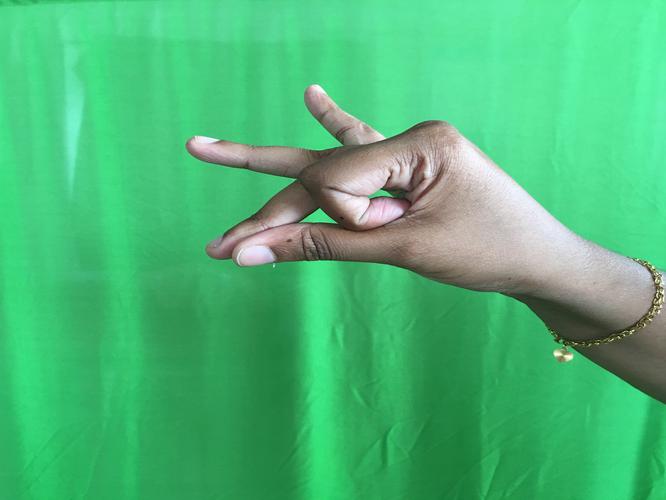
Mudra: Bramaram
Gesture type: single_hand